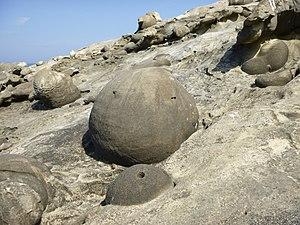
On appelle paramoudras certaines formations rocheuses régulières, et symétriques plus résistant à l'érosion que leur environnement immédiat :